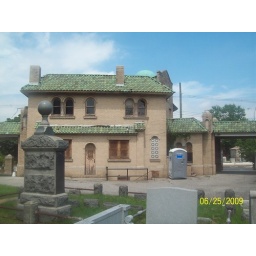
Old office building near entrance